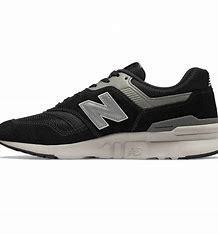
Brand: New
Model: Balance 997